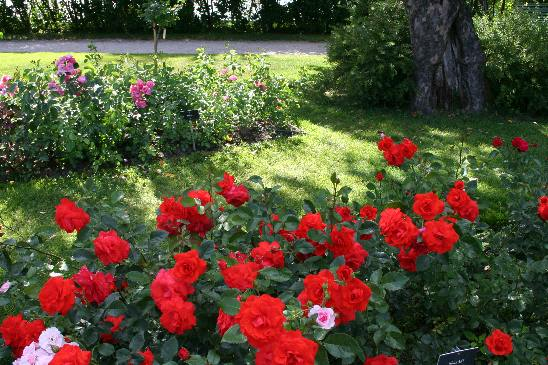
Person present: No